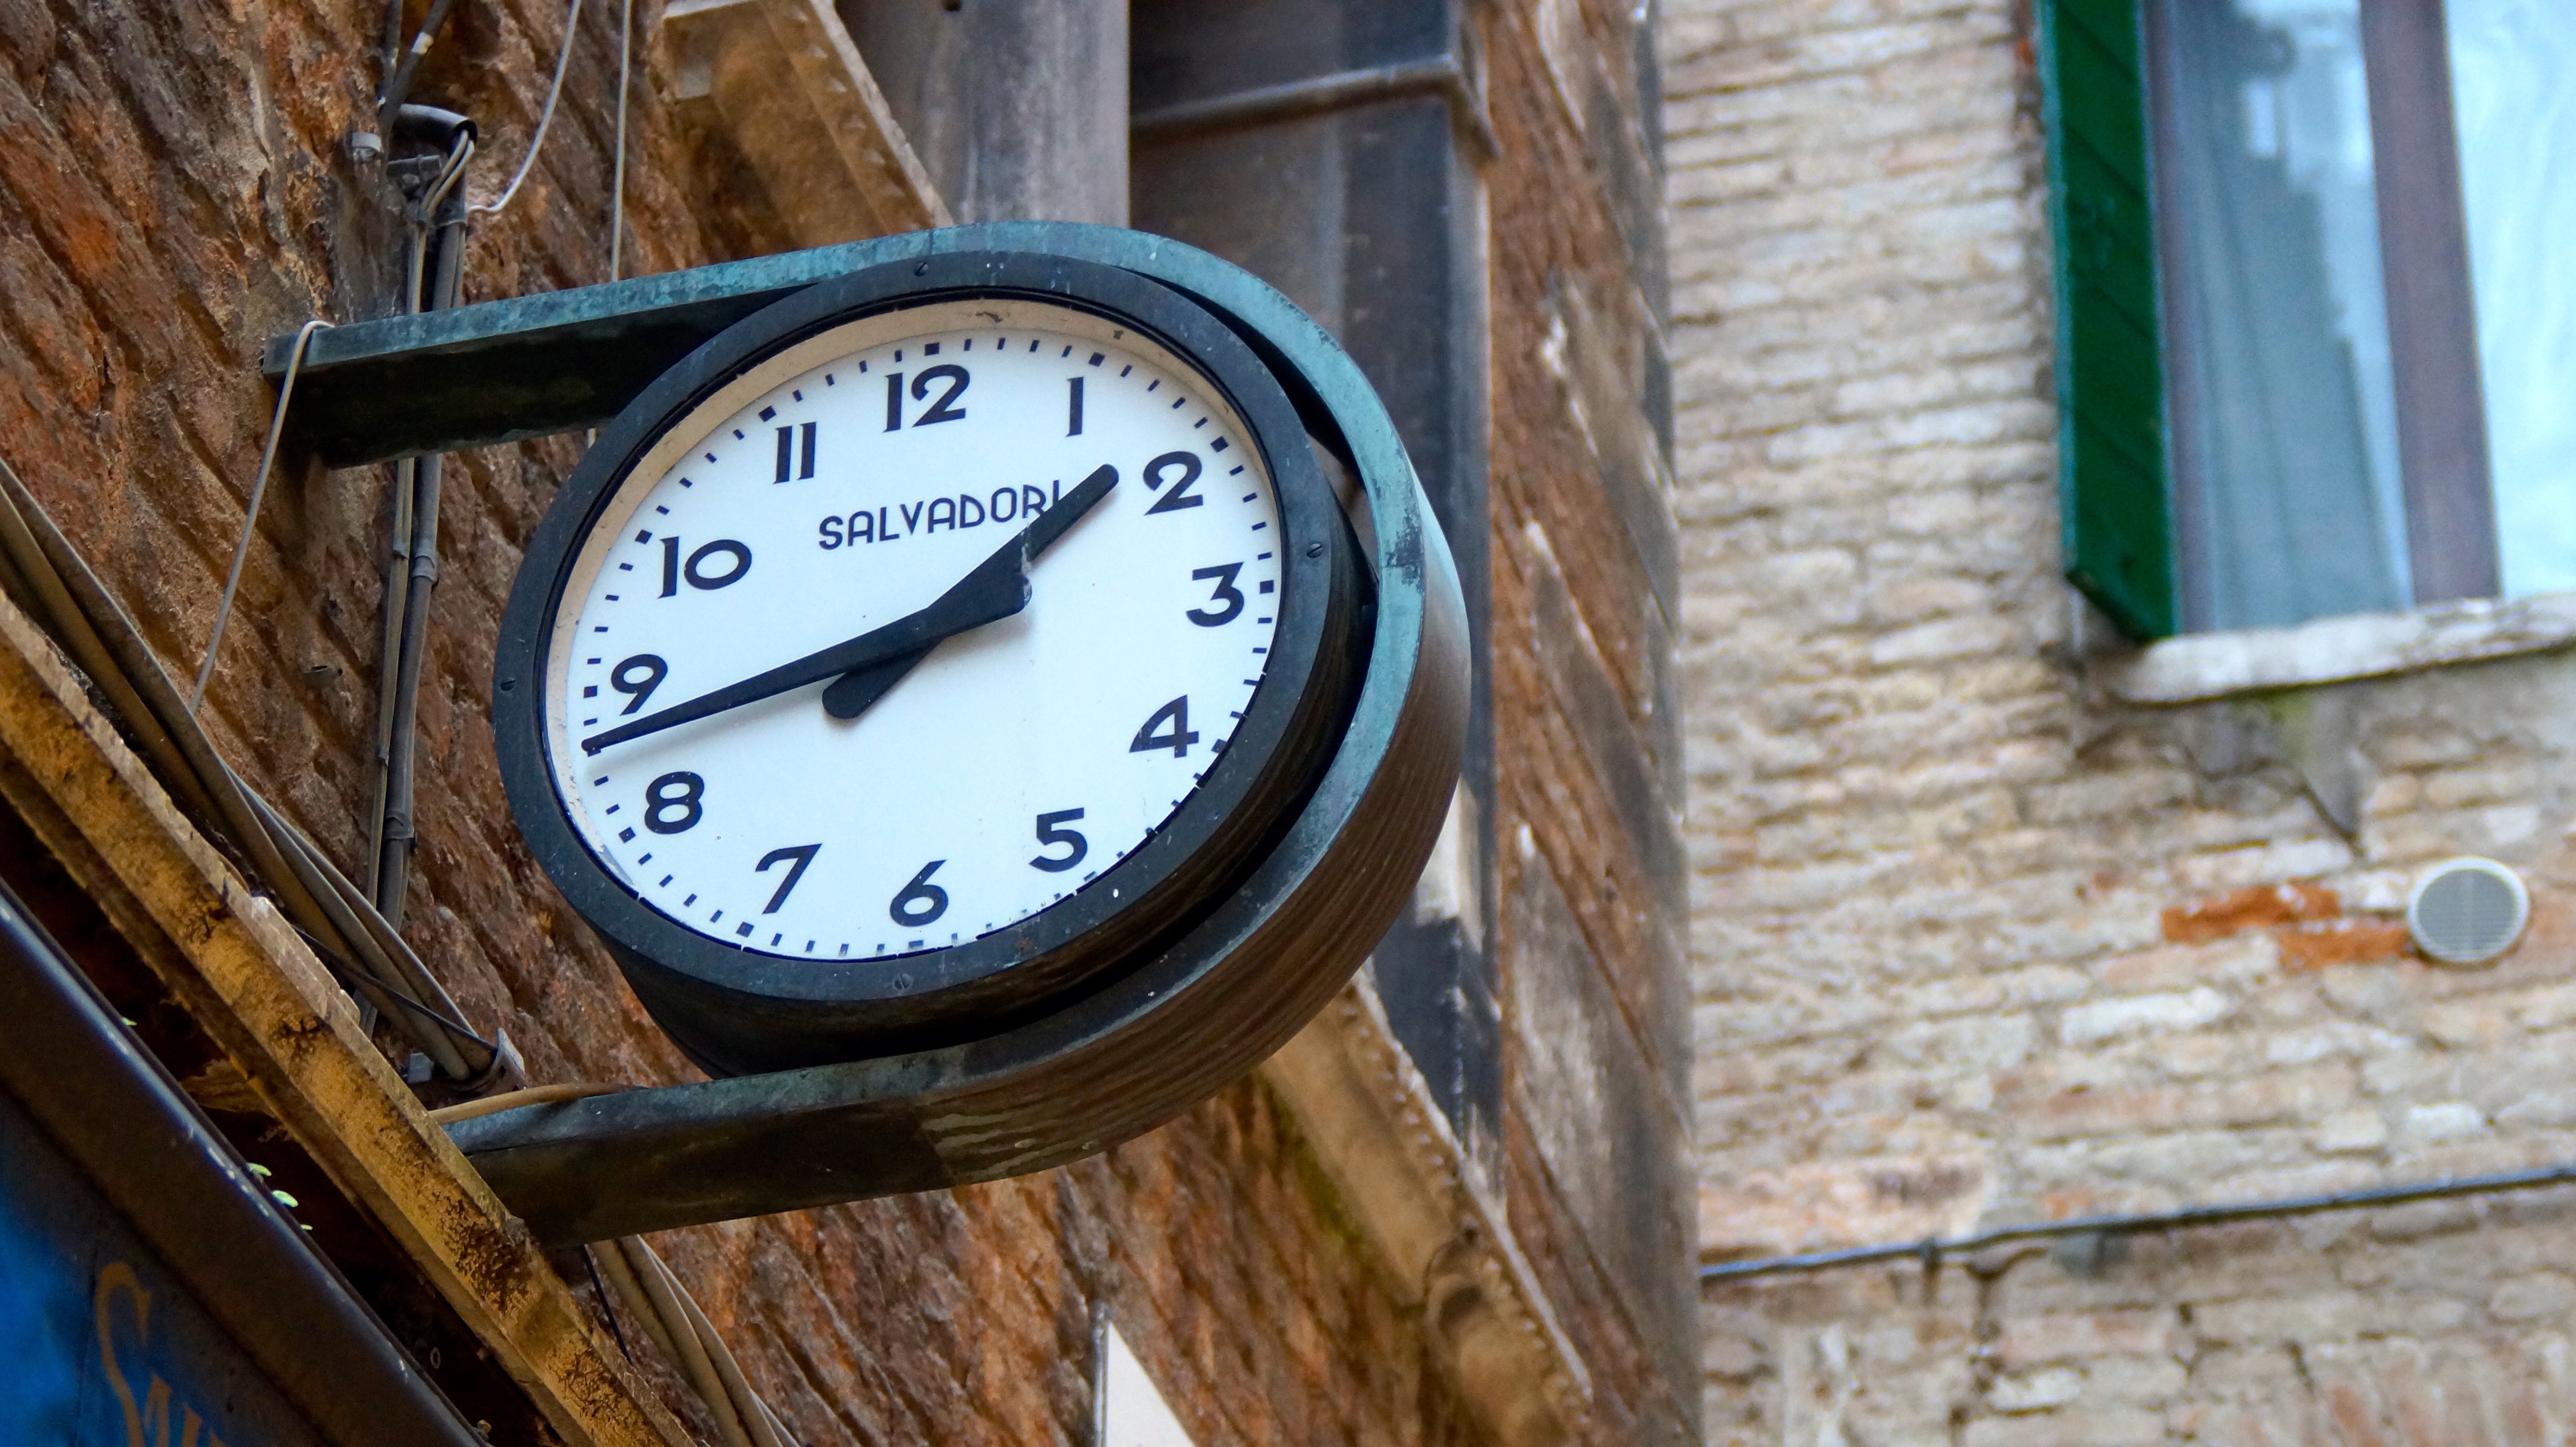
hand, wood, round, clock, time, sign, blue, object, home accessories